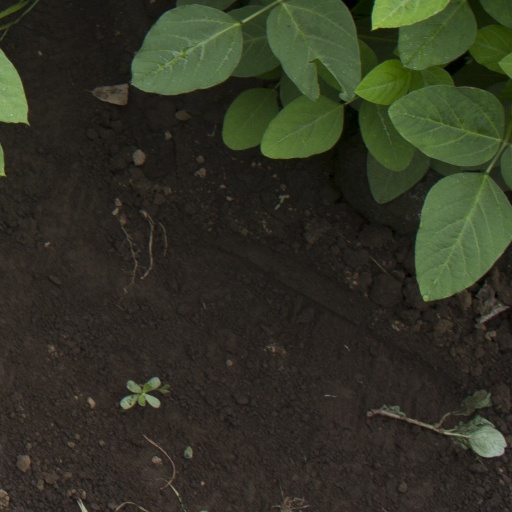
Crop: soybean